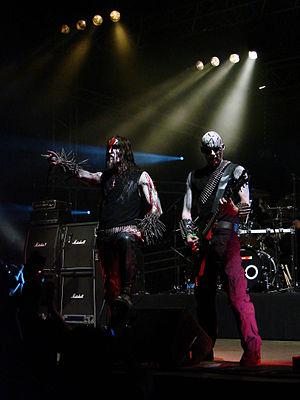
God Seed au Hellfest 2009.